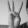
ASL letter: W